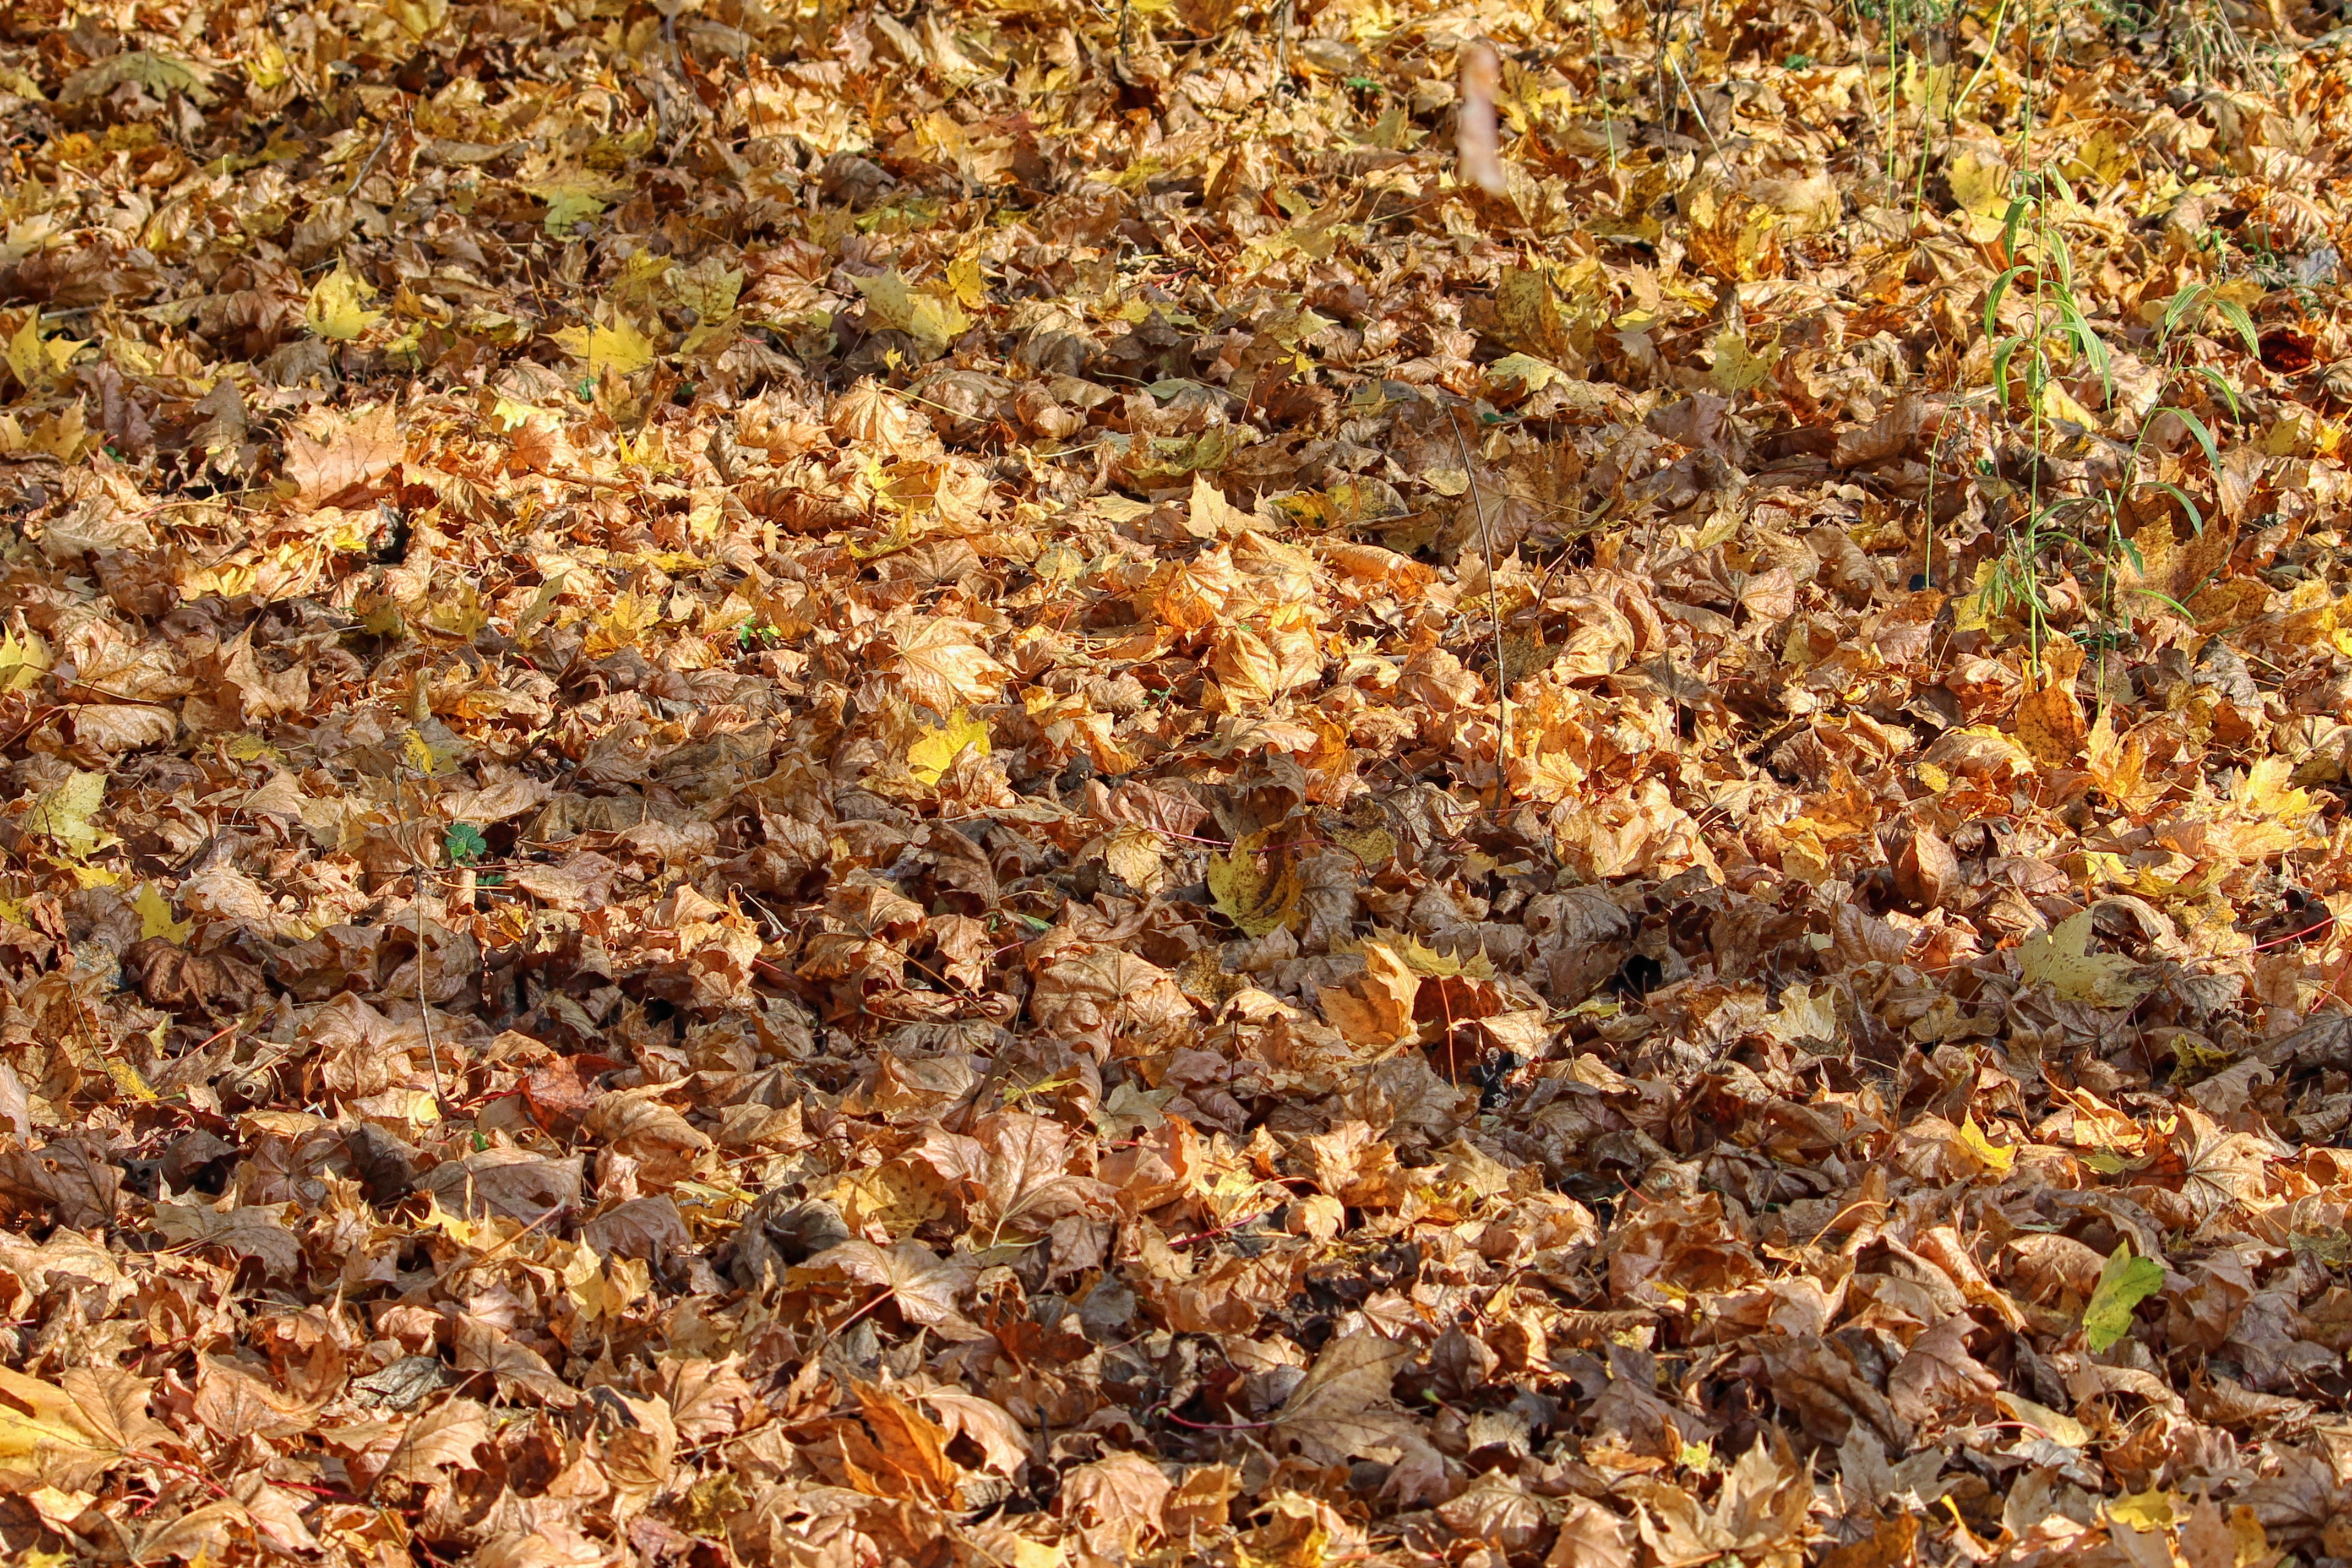
tree, forest, plant, leaf, flower, autumn, soil, flora, season, leaves, deciduous, woodland, fall color, fall foliage, fall leaves, autumn colours, tundra, grass family, woody plant